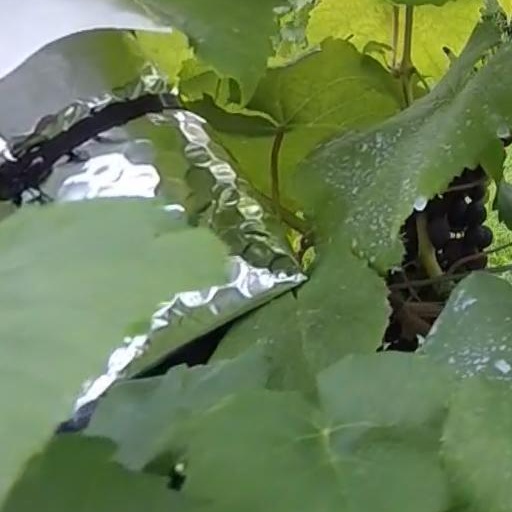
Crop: grape